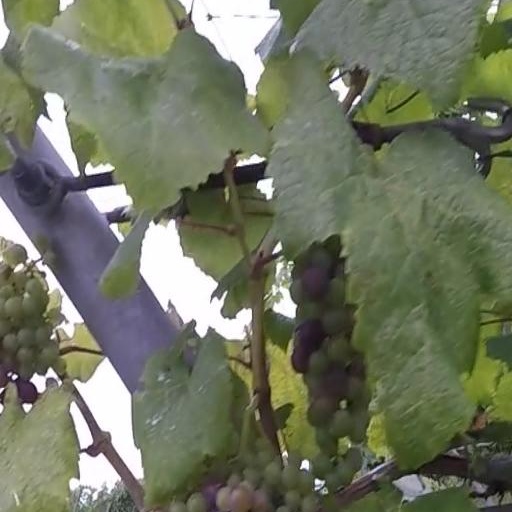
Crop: grape